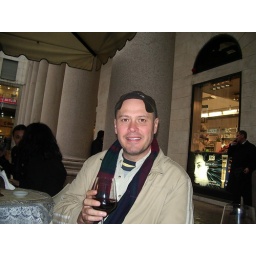
Having a glass of red in Milan